Vehicle registration plates of Japan

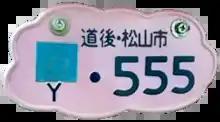
NHK announced in early 2009 that prefectures may now choose their own color scheme and possibly pattern. This is already being done with the motorcycle plates for Matsuyama, Ehime.

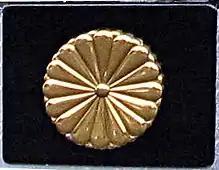
Plate of the Imperial House of Japan only attached when the Emperor himself or the Empress is in the car

A license plate in Japan thus follows this format: KK?*H##-## (e.g., 足立500き21-41), where KK is the name of the issuing office in kanji, H is a hiragana, ? is a 5 for vehicles less than 2000 cc and a 3 for vehicles greater than 2000 cc (other numbers are less common—1 for large trucks, 2 for buses, etc.), * is a number from 0 to 99 (pre-1971 license plates will omit this), and # is a number from 0* to 9 (*leading zeroes are replaced by centered dots).